Sophie Wilson

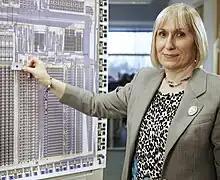
Wilson in 2013

Sophie Mary Wilson (born Roger Wilson; June 1957) is an English computer scientist, a co-designer of the instruction set for the ARM architecture.